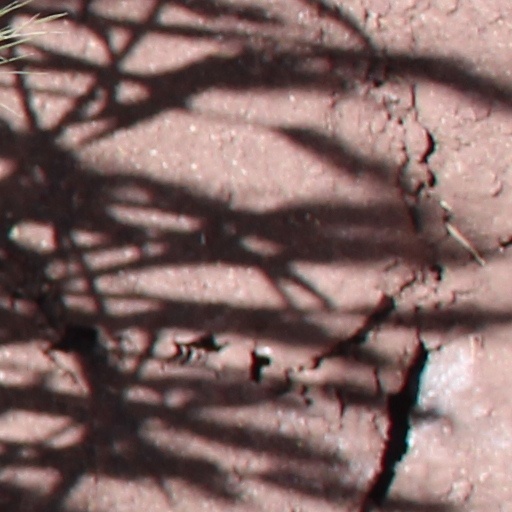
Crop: wheat